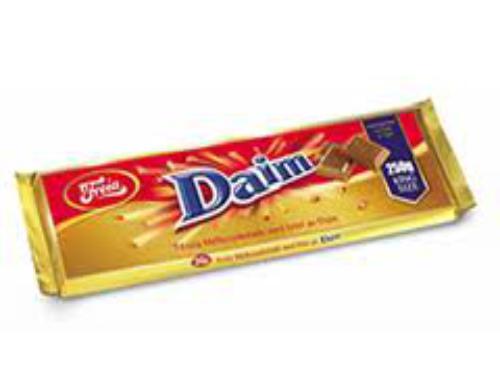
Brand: Freia
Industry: Food